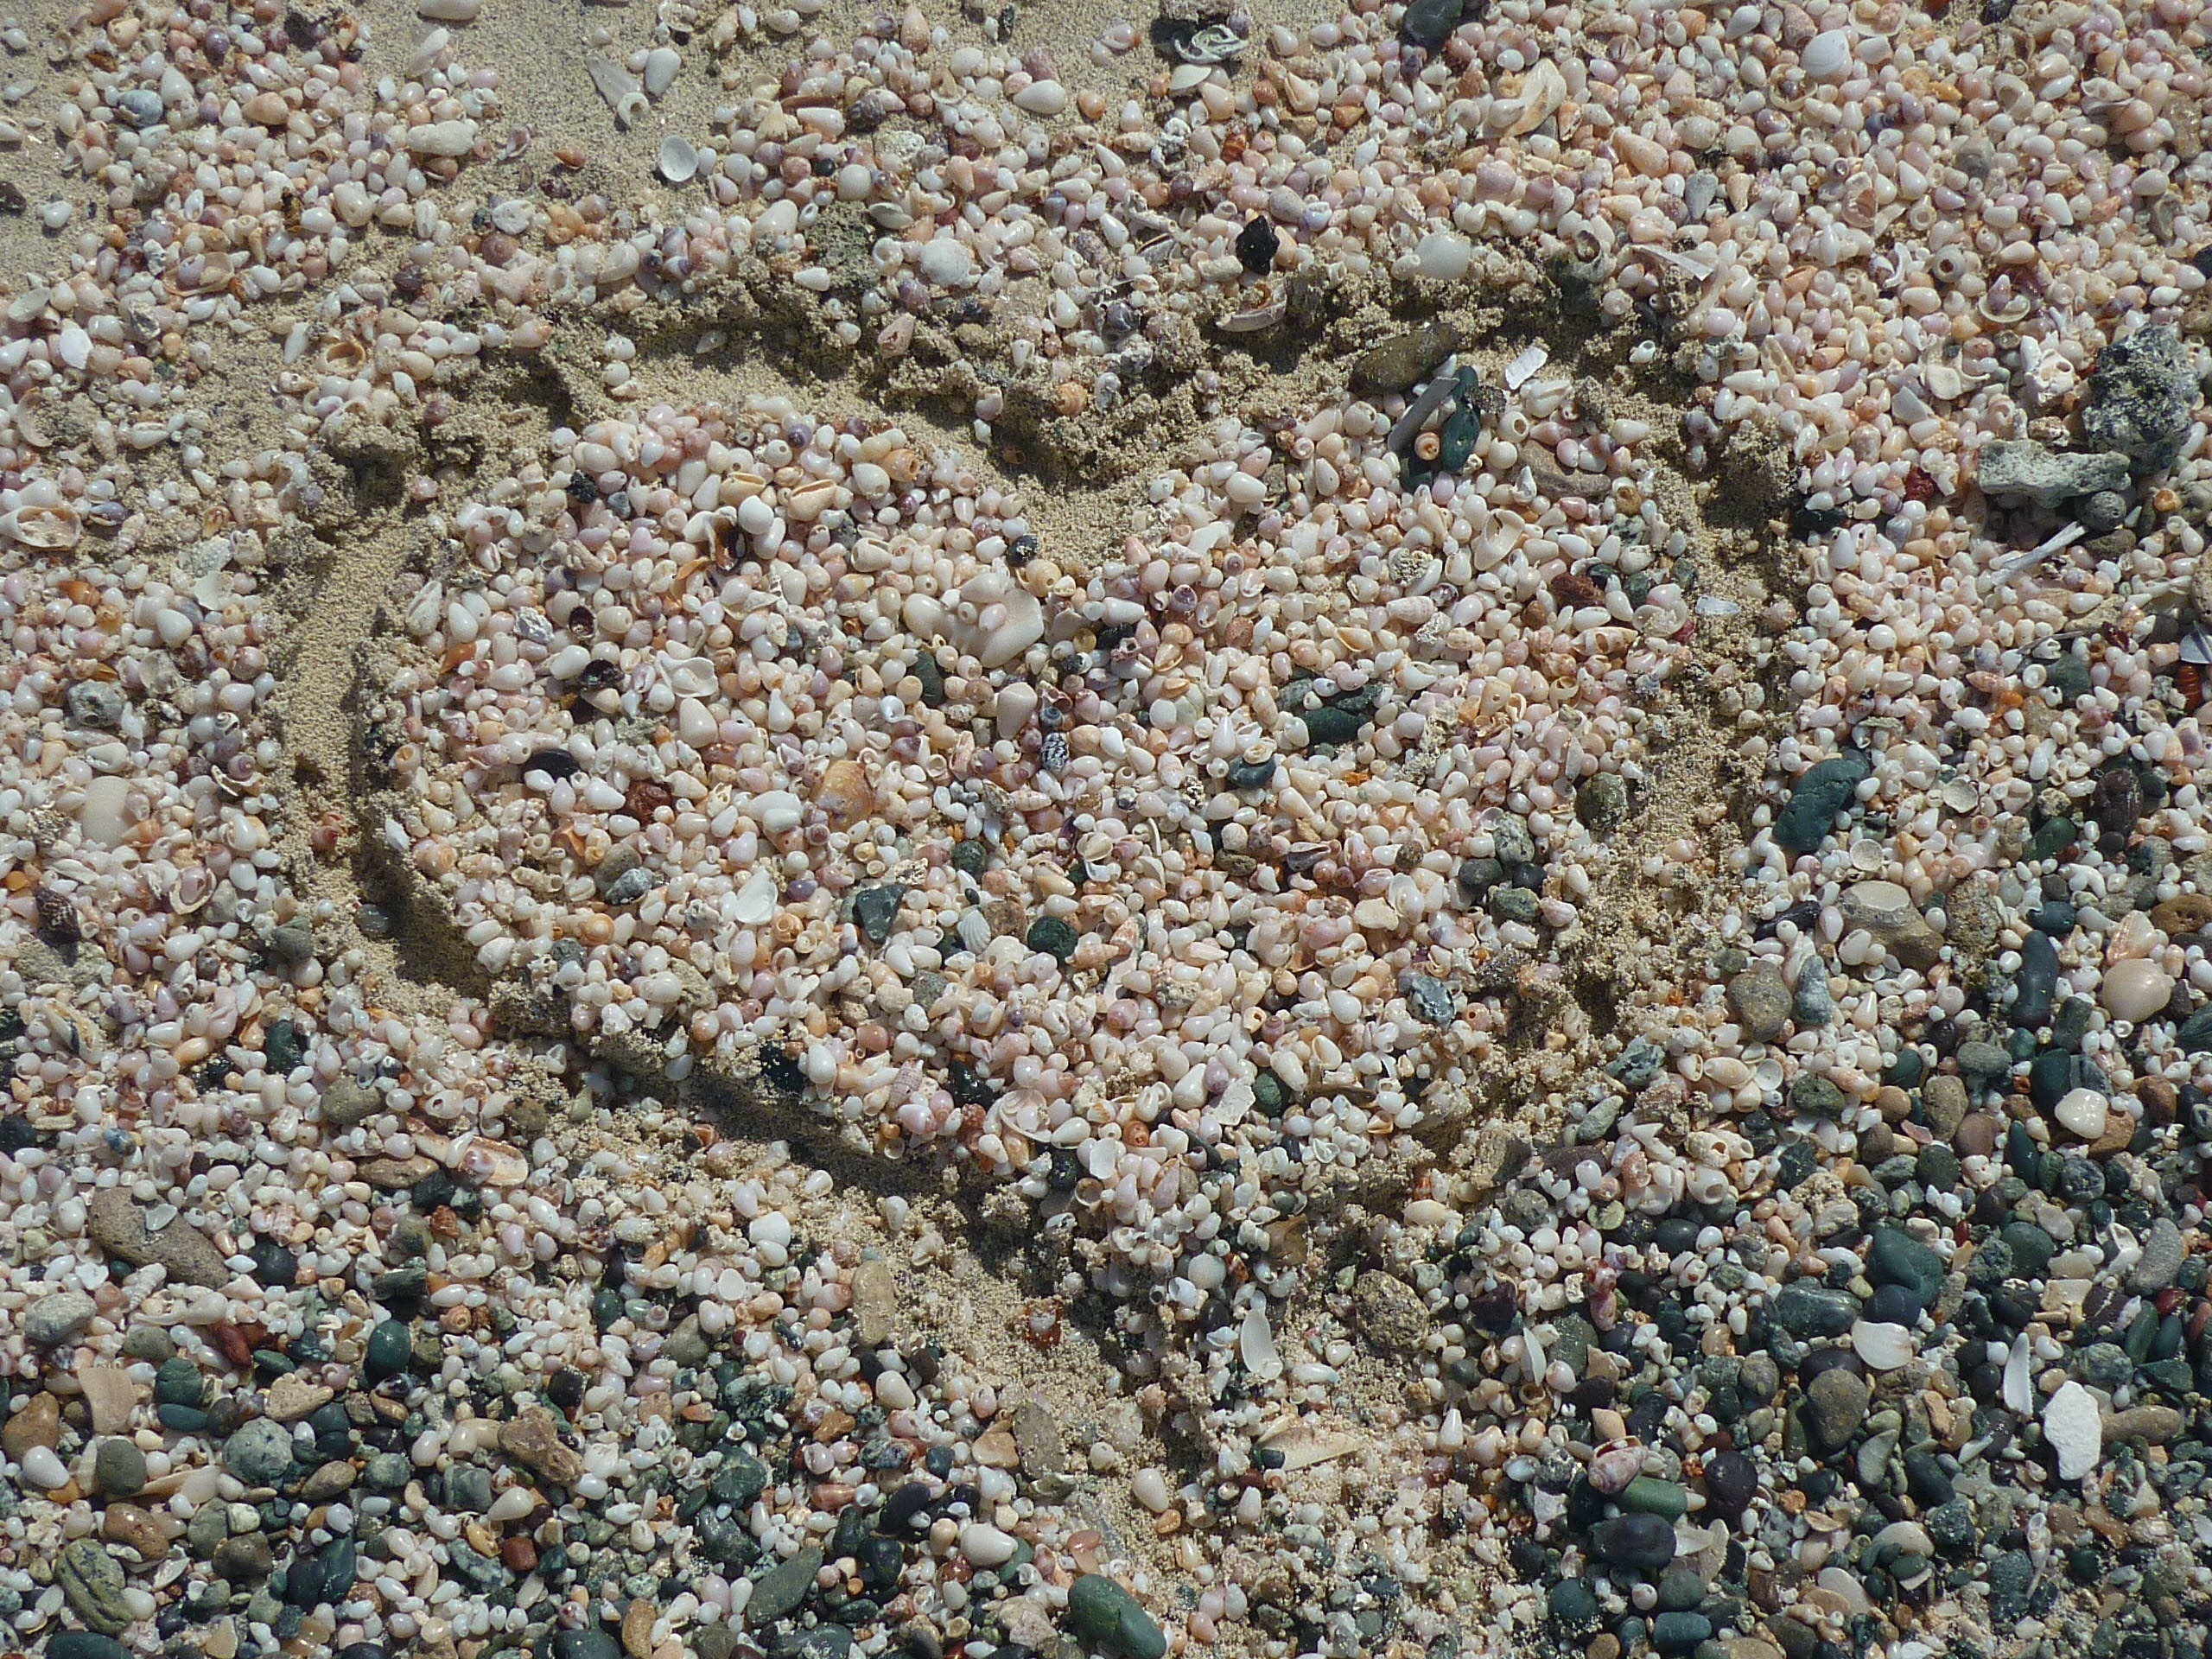
sand, rock, asphalt, love, heart, pebble, soil, material, rubble, geology, gravel, granite